Marijonas Petravičius

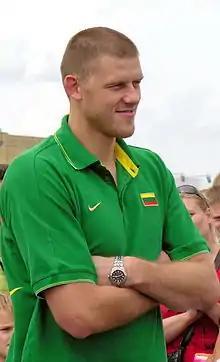

Marijonas Petravičius (born October 24, 1979) is a Lithuanian retired professional basketball player. He was a member of the Lithuania national team. He mainly played the center position, but he could also play the power forward position.